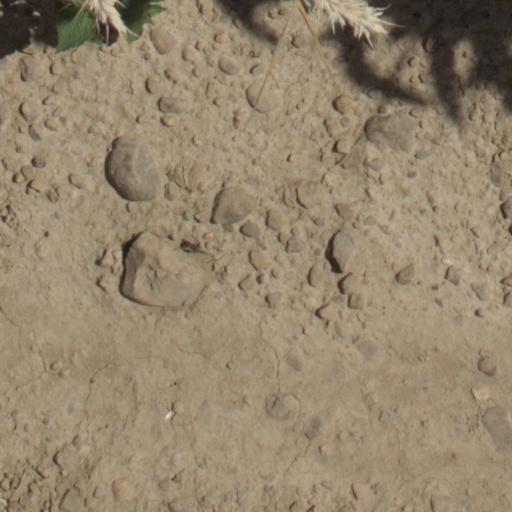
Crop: wheat